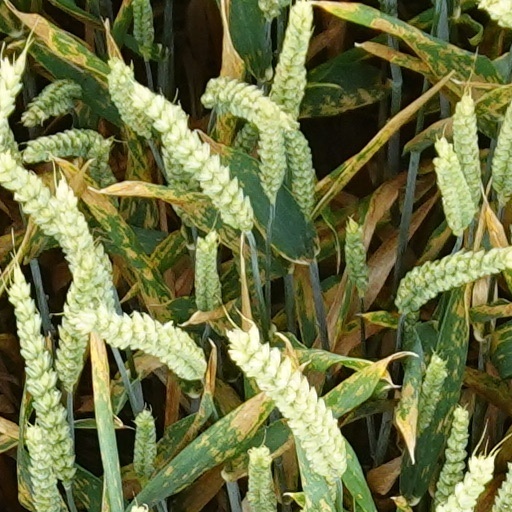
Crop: wheat